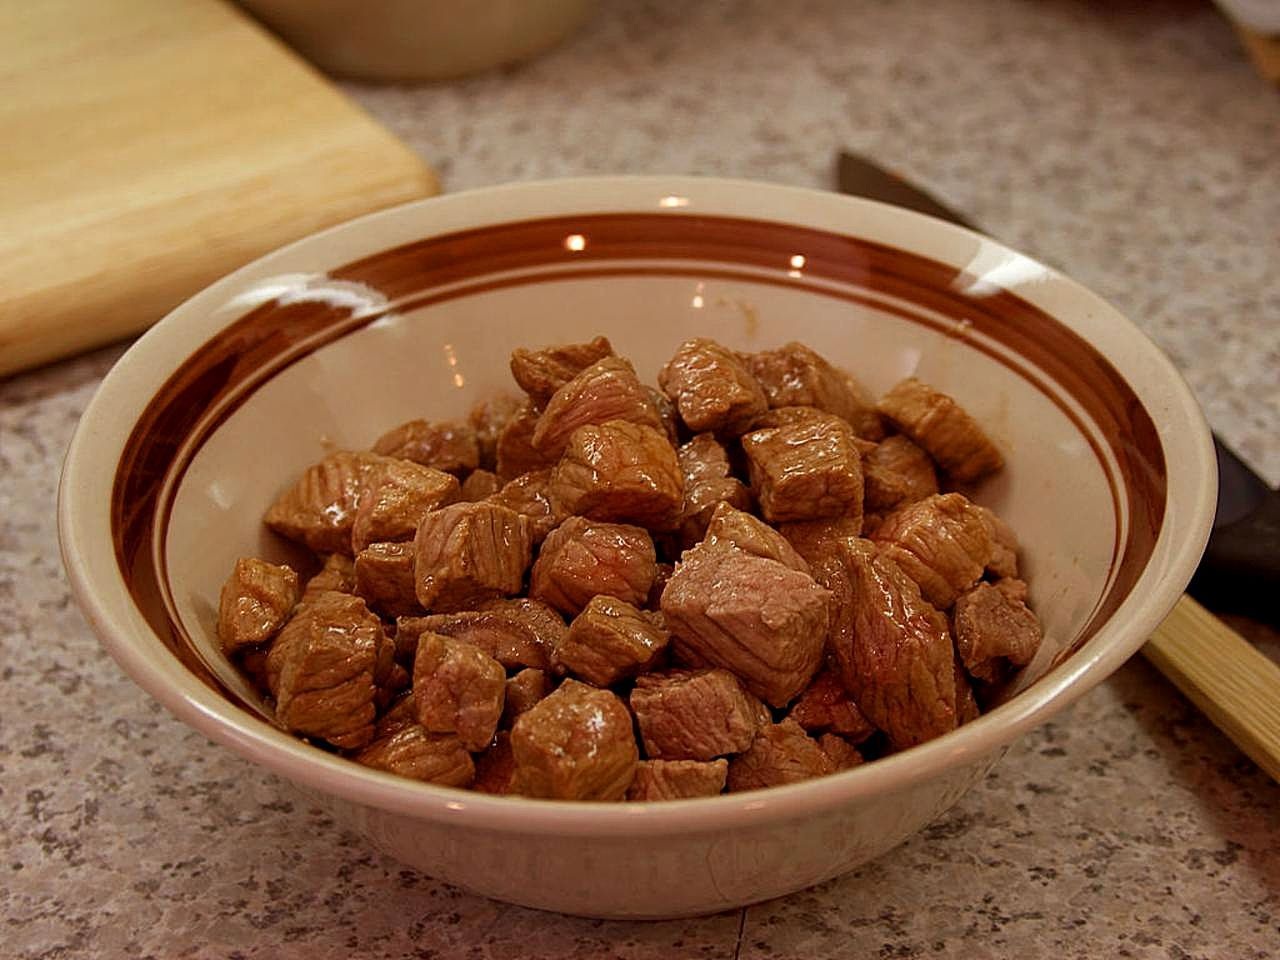
plant, fruit, dish, food, produce, drink, dessert, meat, cuisine, stew, cooked, flavor, flowering plant, land plant, snack food